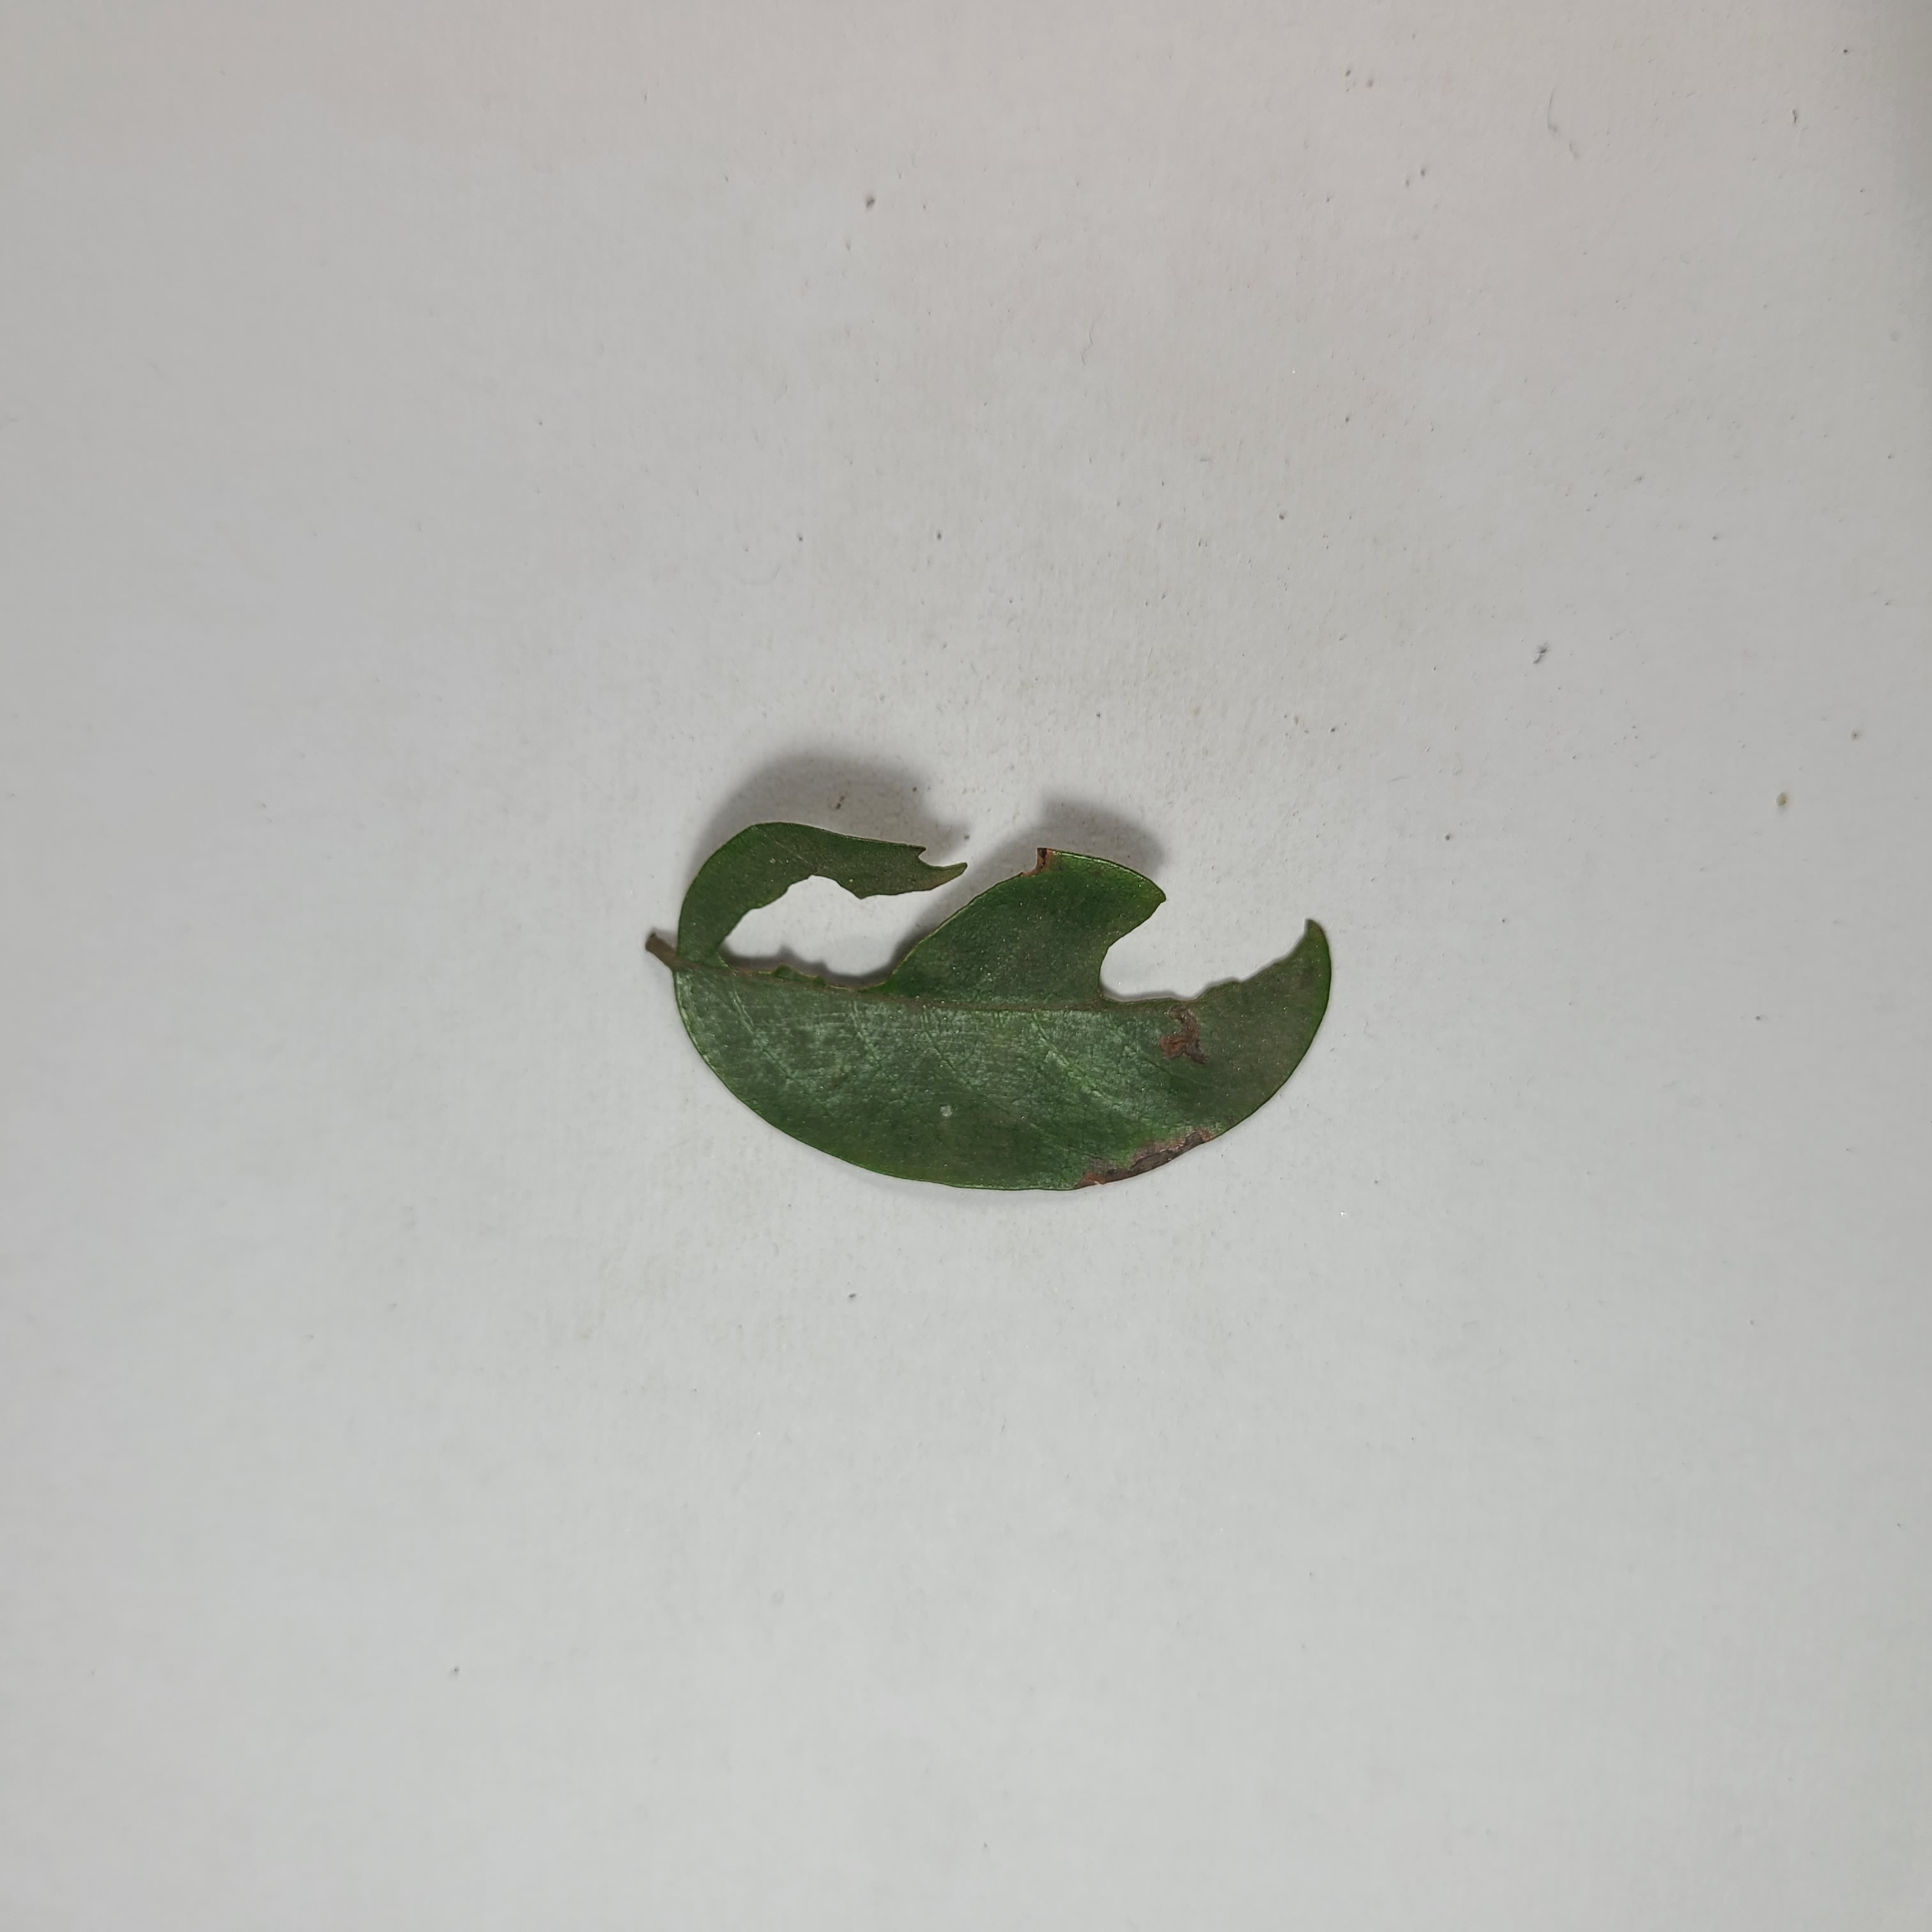
Label: Insect Hole leaves